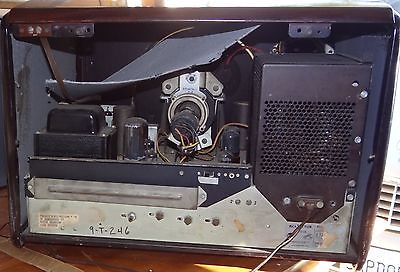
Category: table